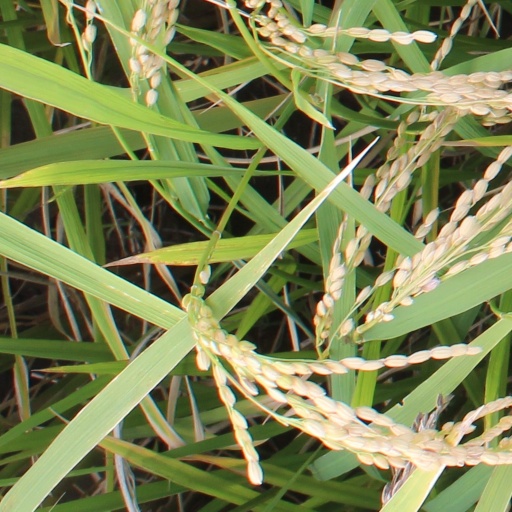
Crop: rice